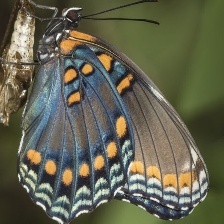
Species: RED SPOTTED PURPLE
Butterfly family (ImageNet category): admiral